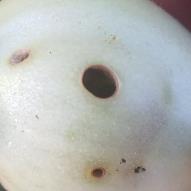
Crop: Tomato
Condition: helicoverpa-armigera-p